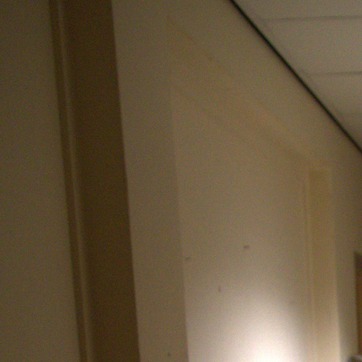
Material: painted